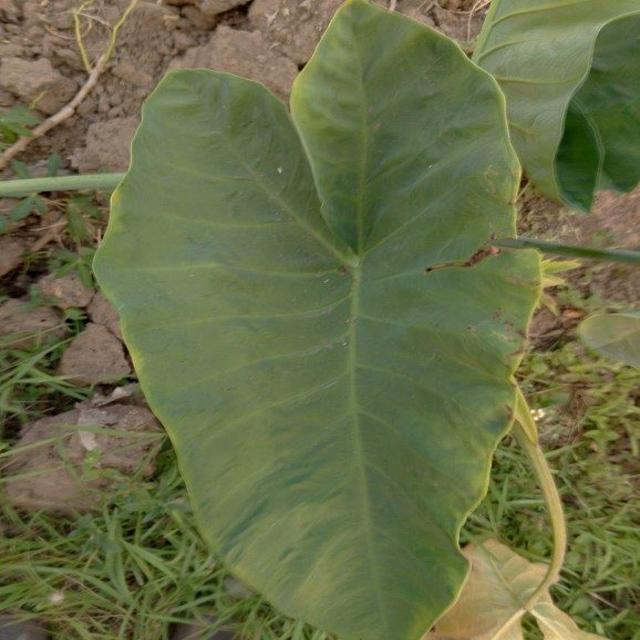
Label: Early_Blight